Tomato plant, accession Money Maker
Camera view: bottom (45 deg); turntable rotation: 0 degrees
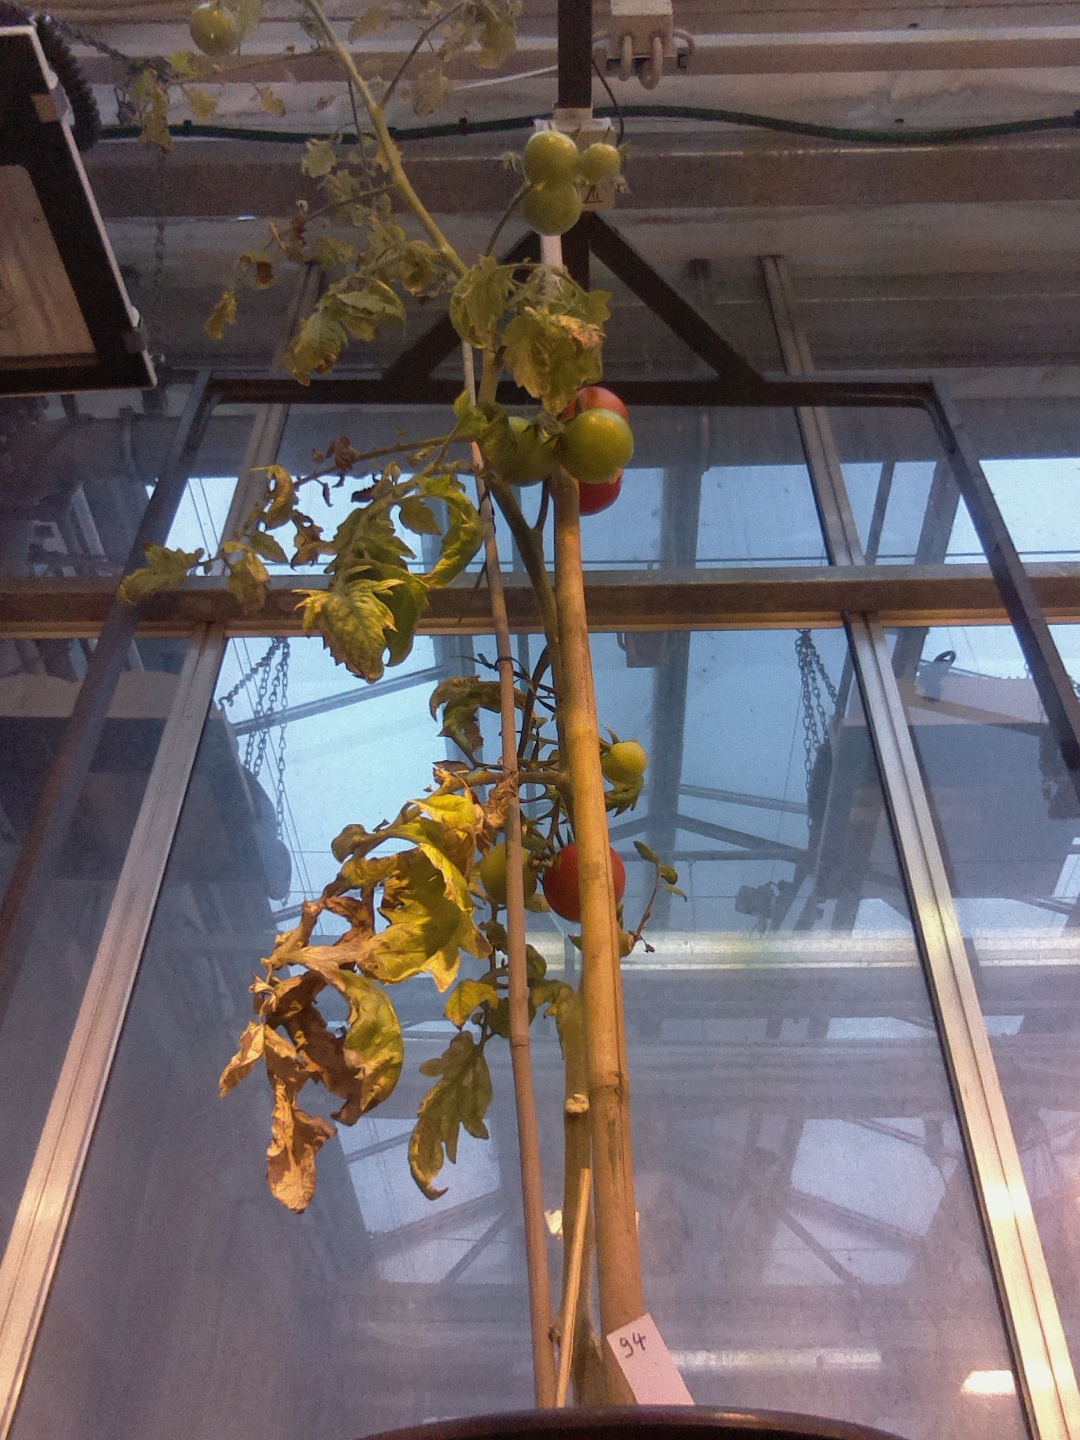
BBCH growth stage 83: 30%-40% of fruits show typical fully ripe color